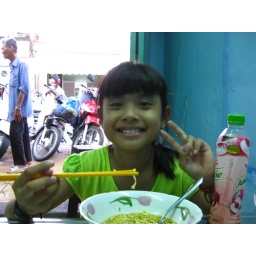
I shared a table with this girl in one of the restaurants, where I had shrimp pancake &amp;amp; dumplings.